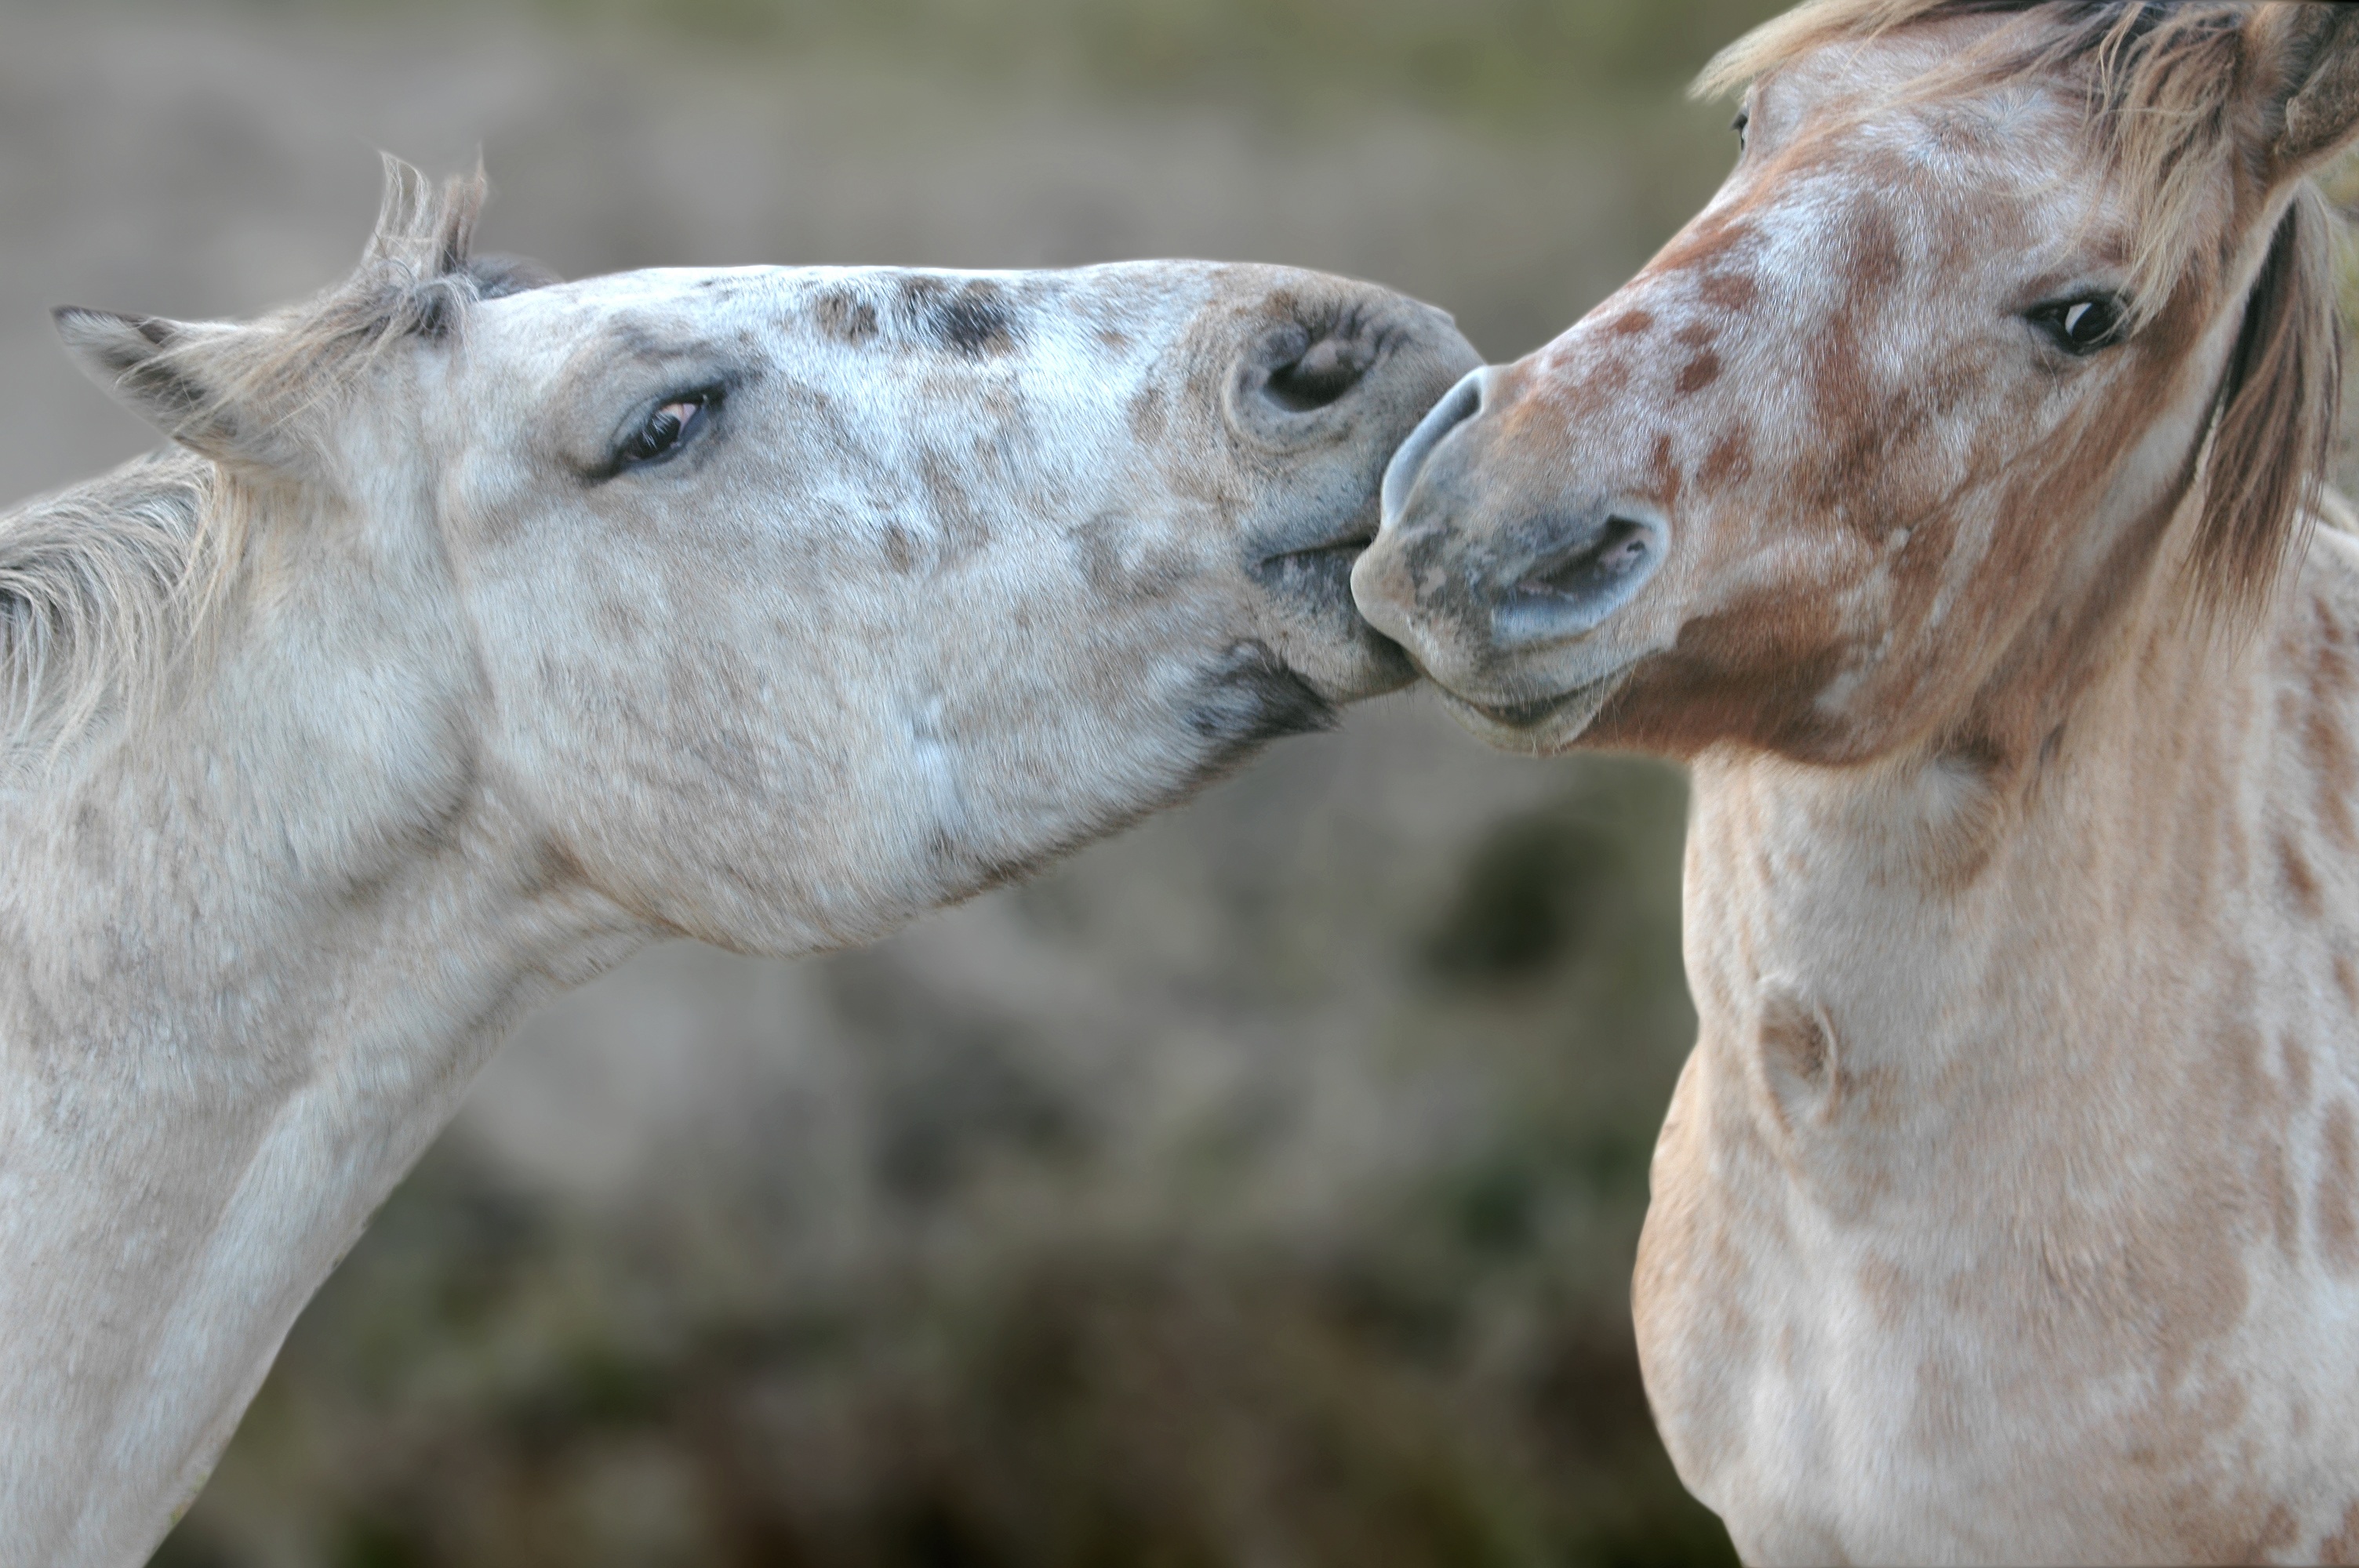
nature, wildlife, horse, mammal, stallion, fauna, equine, giraffe, horses, animals, vertebrate, mare, games, foal, colts, giraffidae, foal resting, cattle like mammal, horse like mammal